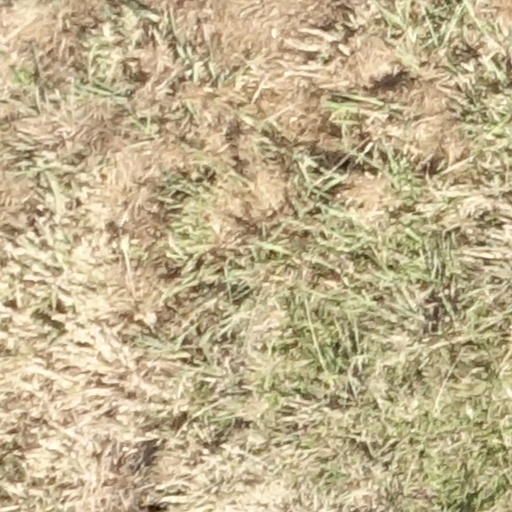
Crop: sorghum